2020–2021 China–India skirmishes

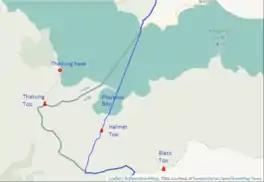
LAC on the southern shore of the Pangong Lake; the line marked by the US Office of Geographer in blue, the line marked by OpenStreetMap in green.

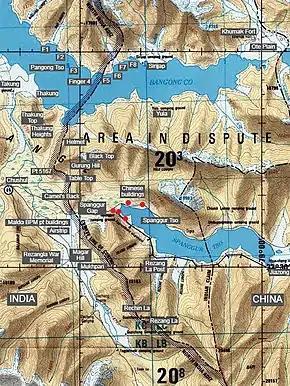
Fingers 1 to 8 visible on the north bank of Pangong Tso. On the south bank is Gurung Hill with features Helmet, Black Top, Table Top, Camel's Top. Chushul, Chushul/Maldo BPM point and airstrip, Magar Hill, Rechin La, Rezang La, Rezangla War Memorial, Spanggur Gap and Spanggur Tso, visible. Chinese and Indian claim lines (updated to 1992) marked.

On 5 May, the first standoff began as a clash between Indian and Chinese soldiers at a beach of Pangong Tso, a lake shared between India and Tibet, China, with the Line of Actual Control (LAC) passing through it. A video showed soldiers from both nations engaging in fistfights and stone-pelting along the LAC. On 10/11 May, another clash took place. A number of soldiers on both sides had sustained injuries. Indian media reported that around 72 Indian soldiers were injured in the confrontation at Pangong Tso, and some had to be flown to hospitals in Leh, Chandi Mandir and Delhi. According to "The Daily Telegraph" and other sources, China captured of Indian-patrolled territory between May and June 2020. By the end of August it was reported that, according to the intelligence inputs given to the Indian Central Government, China has occupied in this area.